Samuel Colt

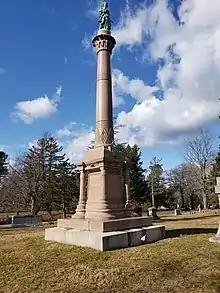
Samuel Colt memorial in Cedar Hill Cemetery

Samuel Colt died of complications of gout in Hartford on January 10, 1862. He was interred on the property of his private residence Armsmear and reinterred at Cedar Hill Cemetery in 1894. At the time of his death, Colt's estate, which he willed to his wife and three-year-old son Caldwell Hart Colt, was estimated to be valued at about $15,000,000. His professional responsibilities were turned over to his brother-in-law, Richard Jarvis. The only other person mentioned in Colt's will was Samuel Caldwell Colt, the son of his brother, John C. Colt.